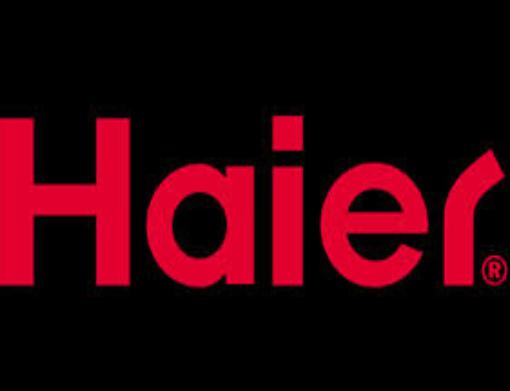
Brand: haier
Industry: Electronic